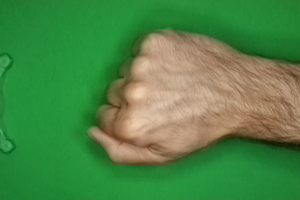
Label: rock